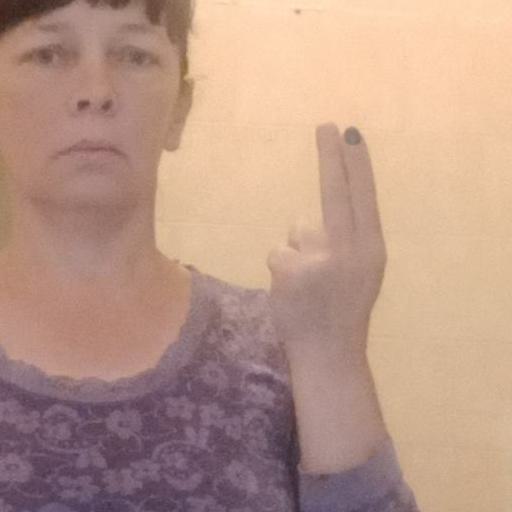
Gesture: two_up_inverted